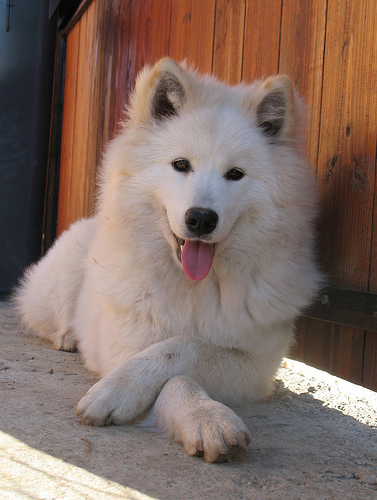
Animal: dog
Breed: samoyed